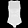
Label: T - shirt / top